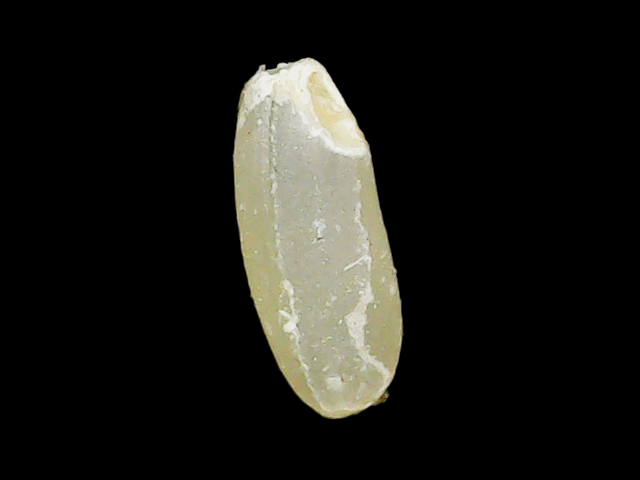
Rice variety: Binadhan17